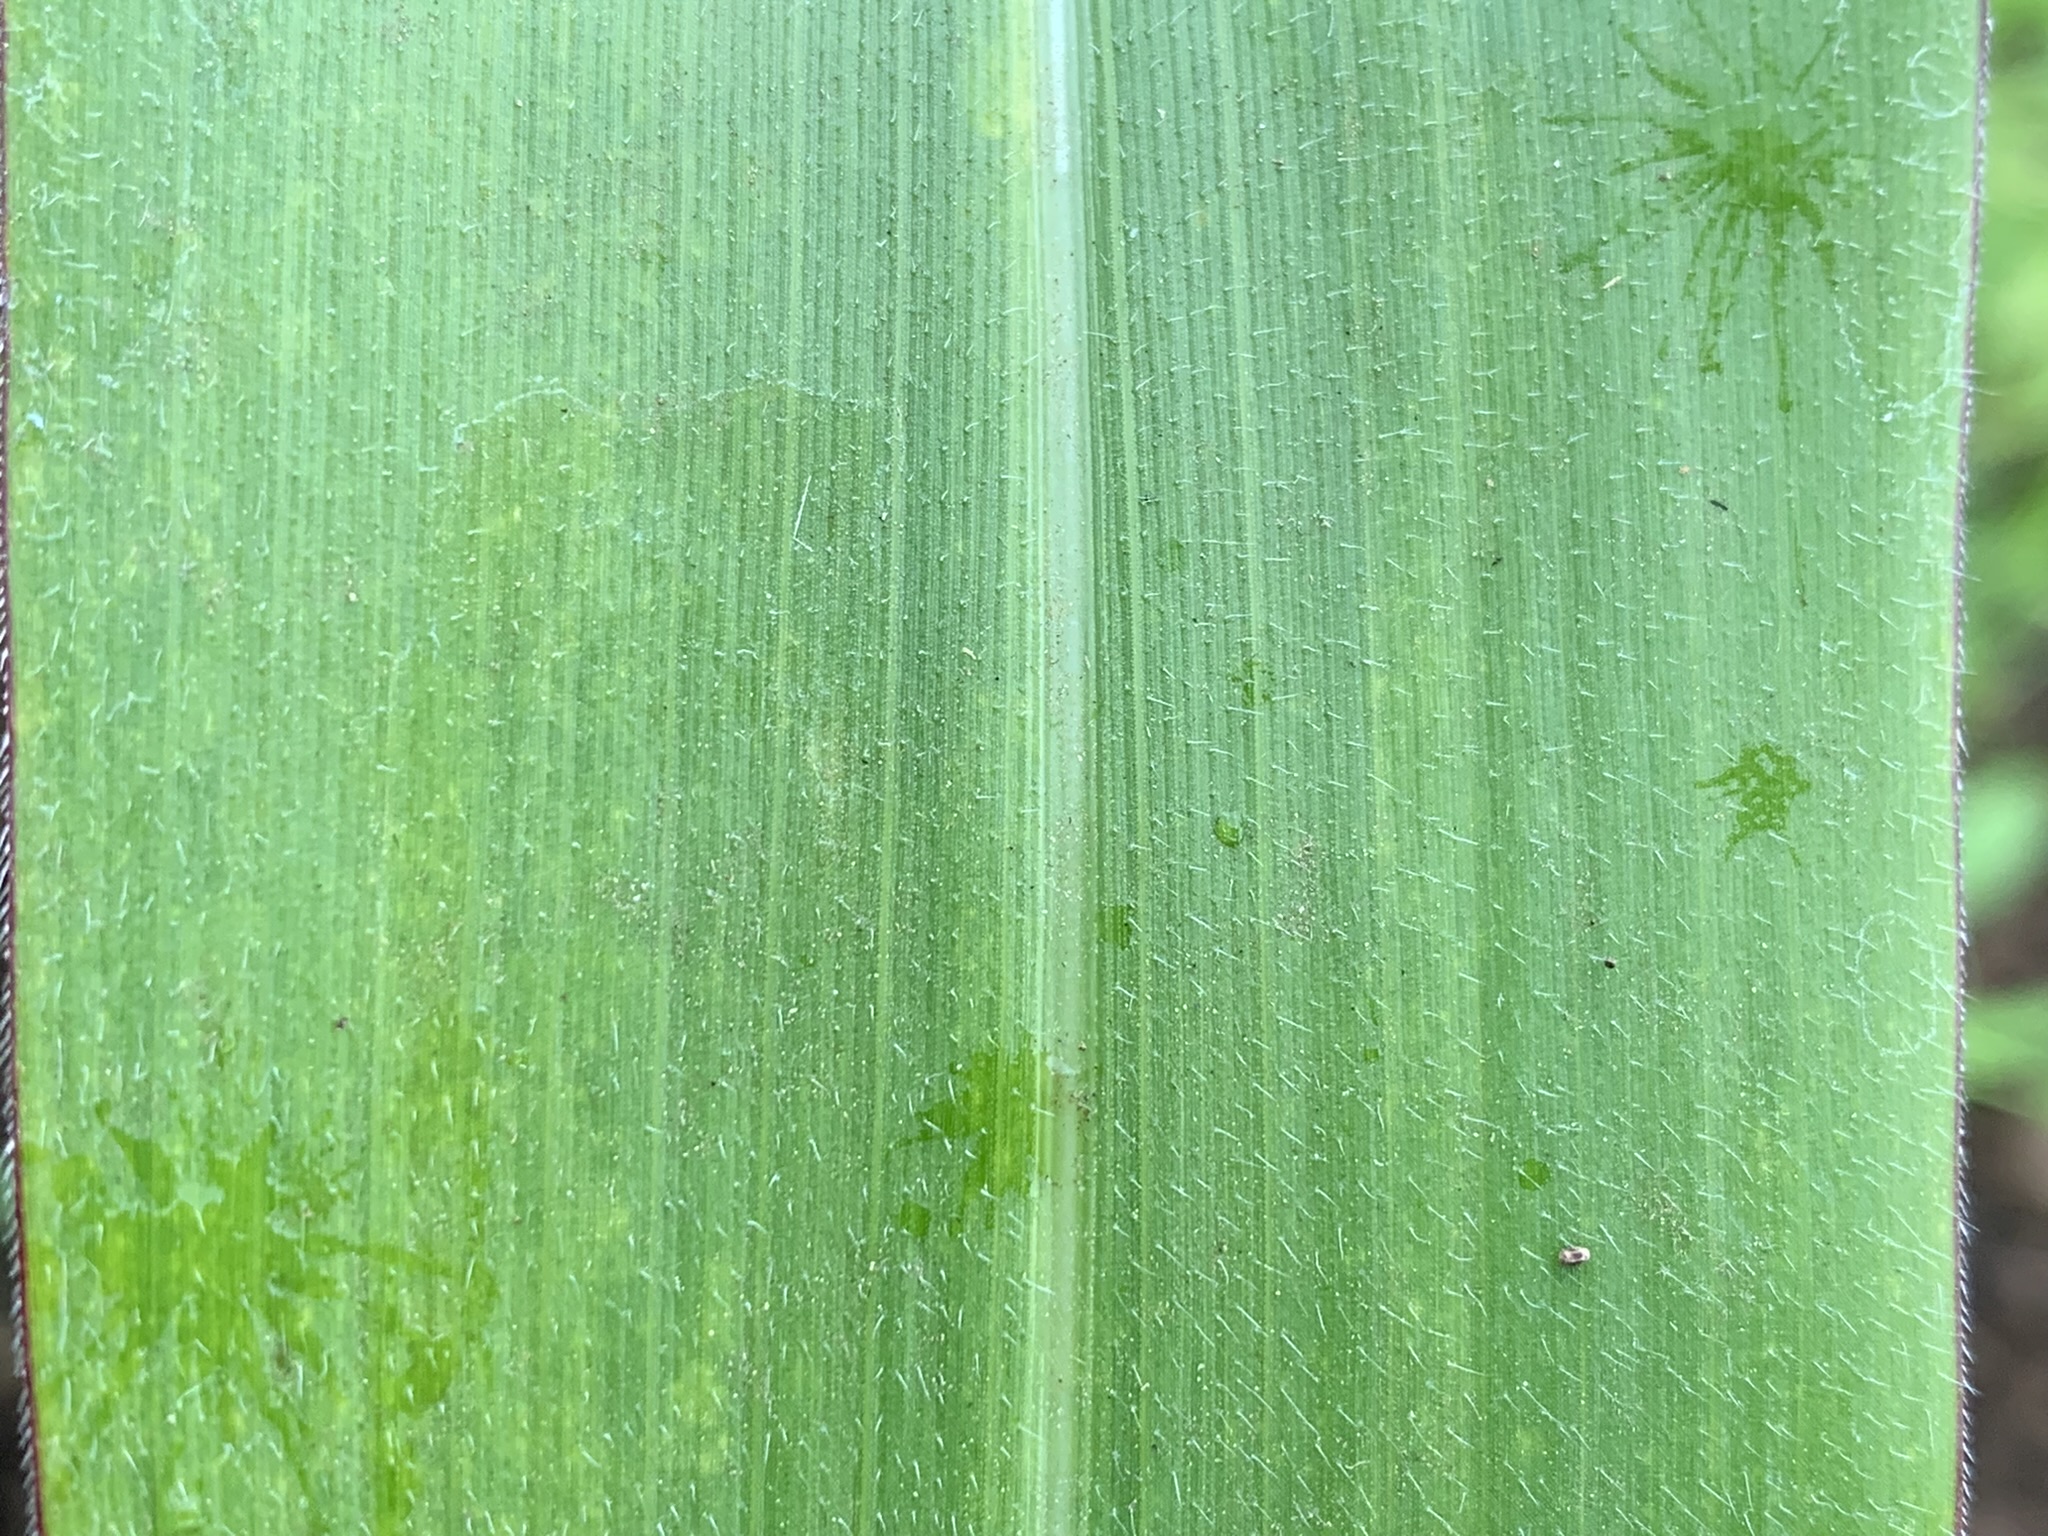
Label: Healthy